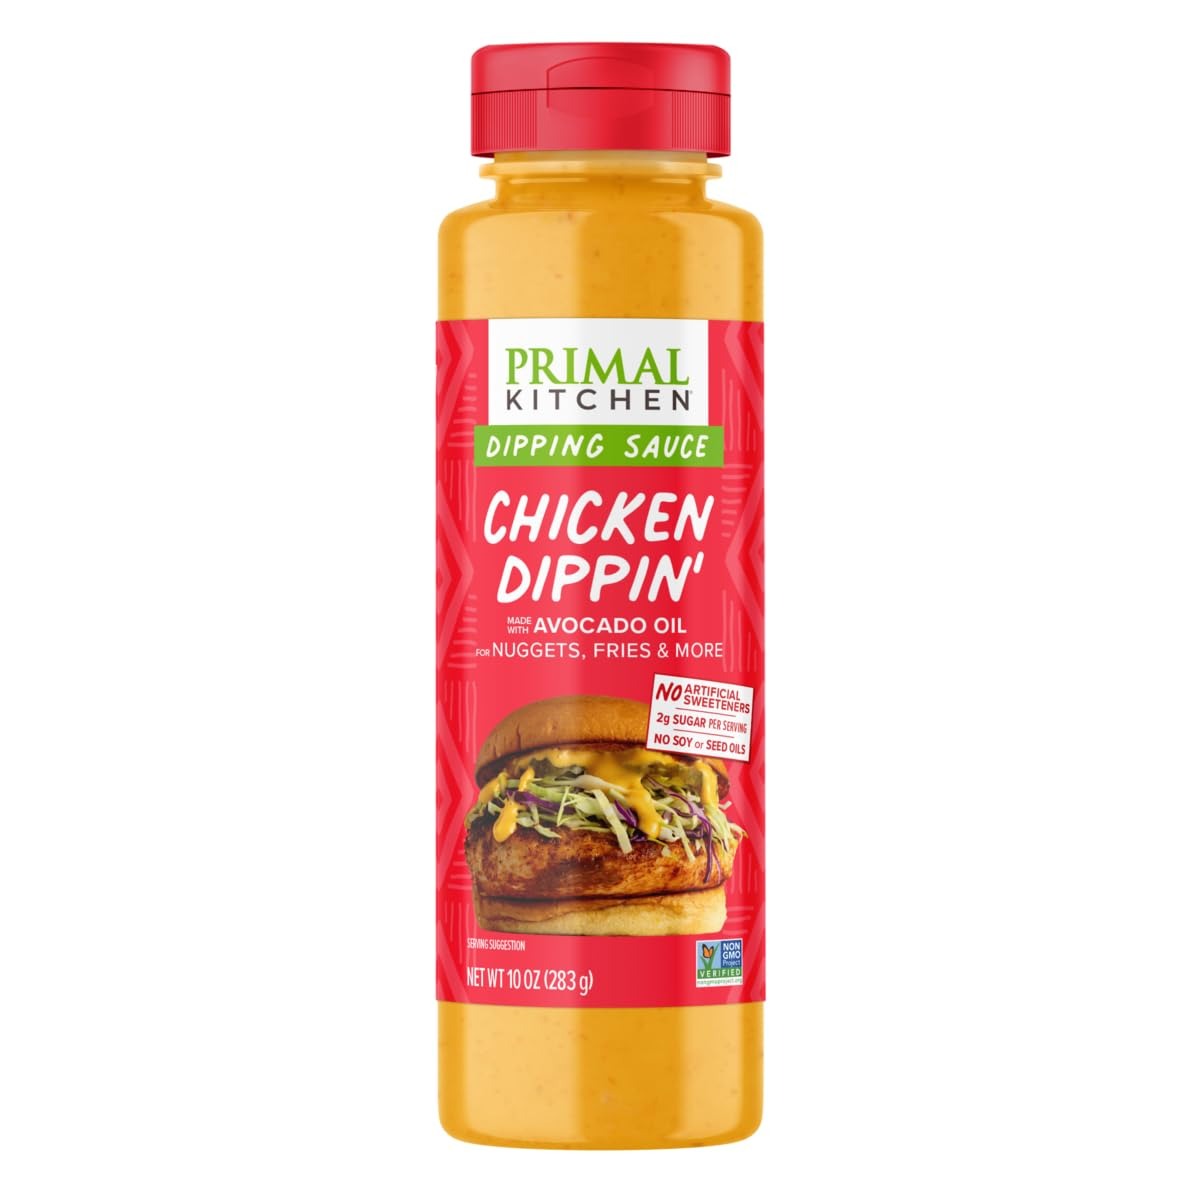
Item Name: Primal Kitchen Sauce Dip Chicken 10 OZ
Bullet Point 1: No soy or seed oils
Bullet Point 2: No dairy, made with avocado oil
Bullet Point 3: Paleo, Keto, and Whole 30 Certified
Value: 10.0
Unit: Ounce

Price: 9.92